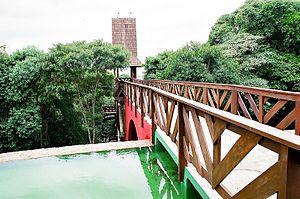
La forêt allemande est un parc créé à Curitiba au Brésil en l'honneur des immigrés allemands qui s'installèrent dans la ville au début du XIXᵉ siècle.